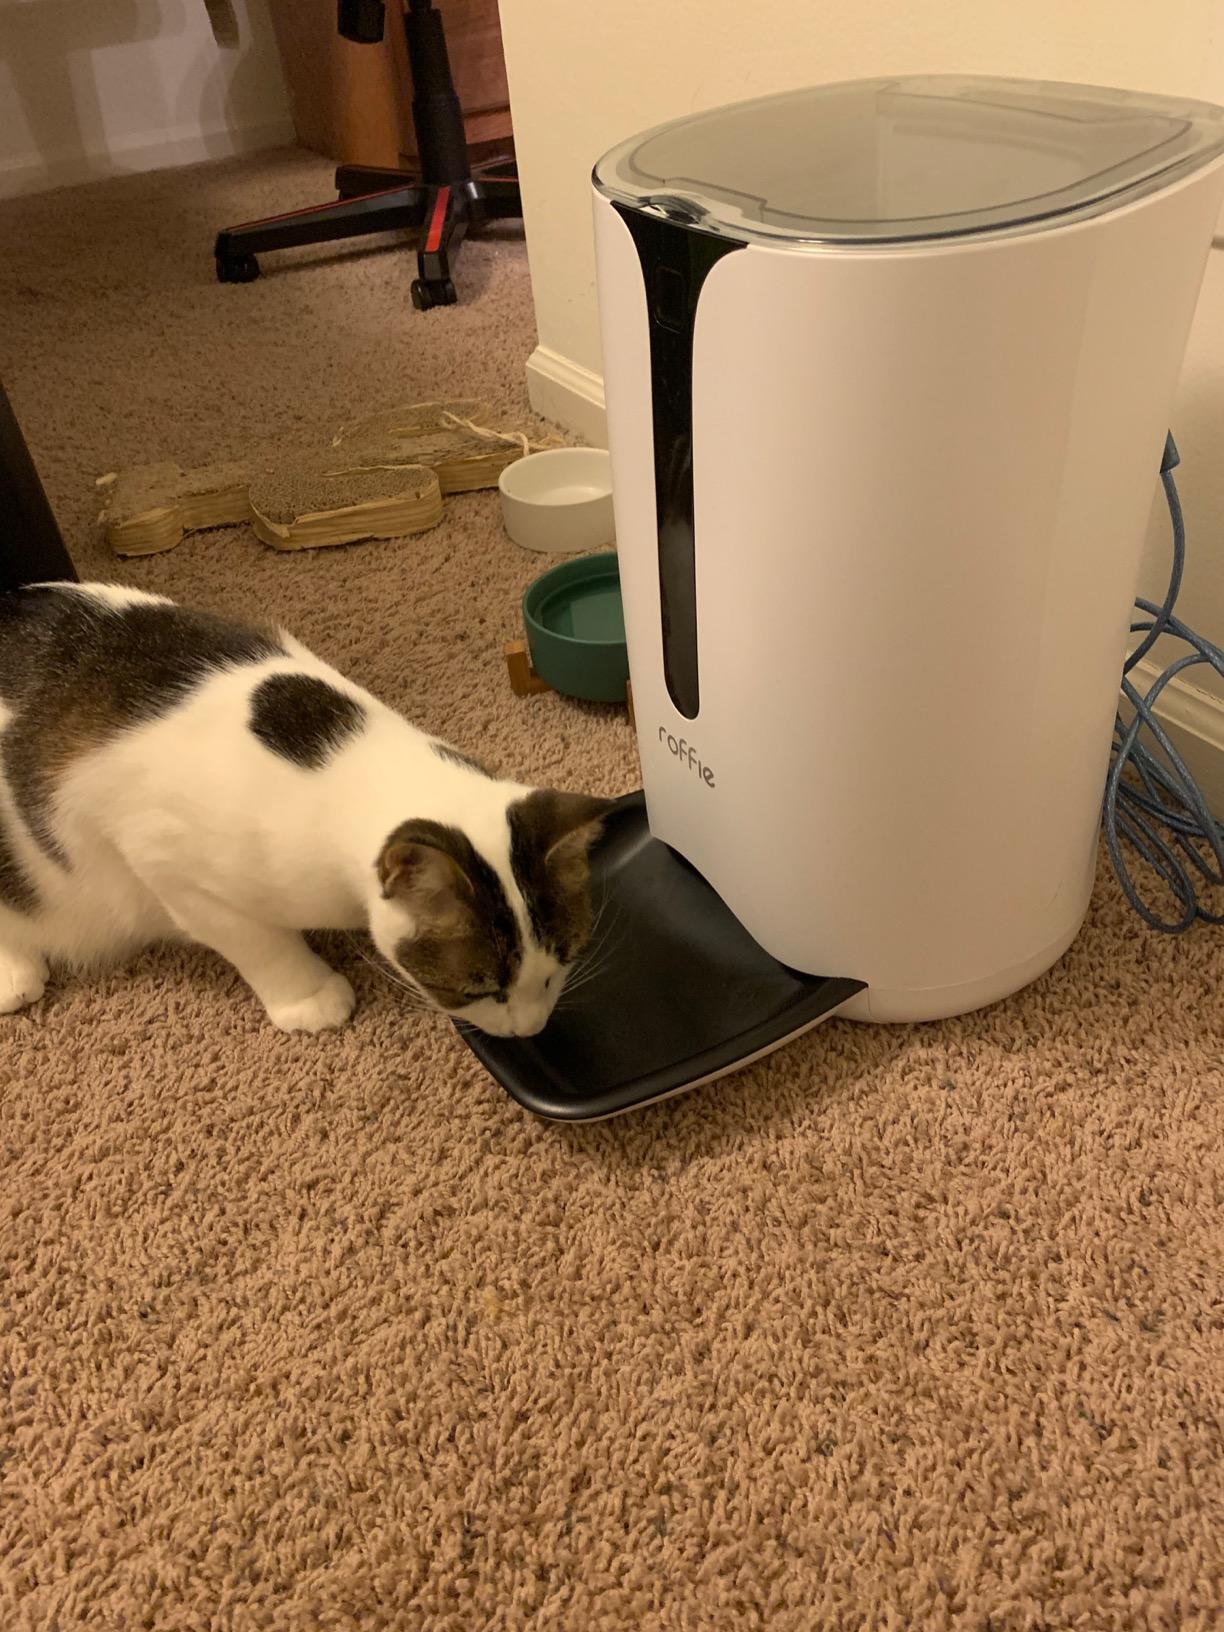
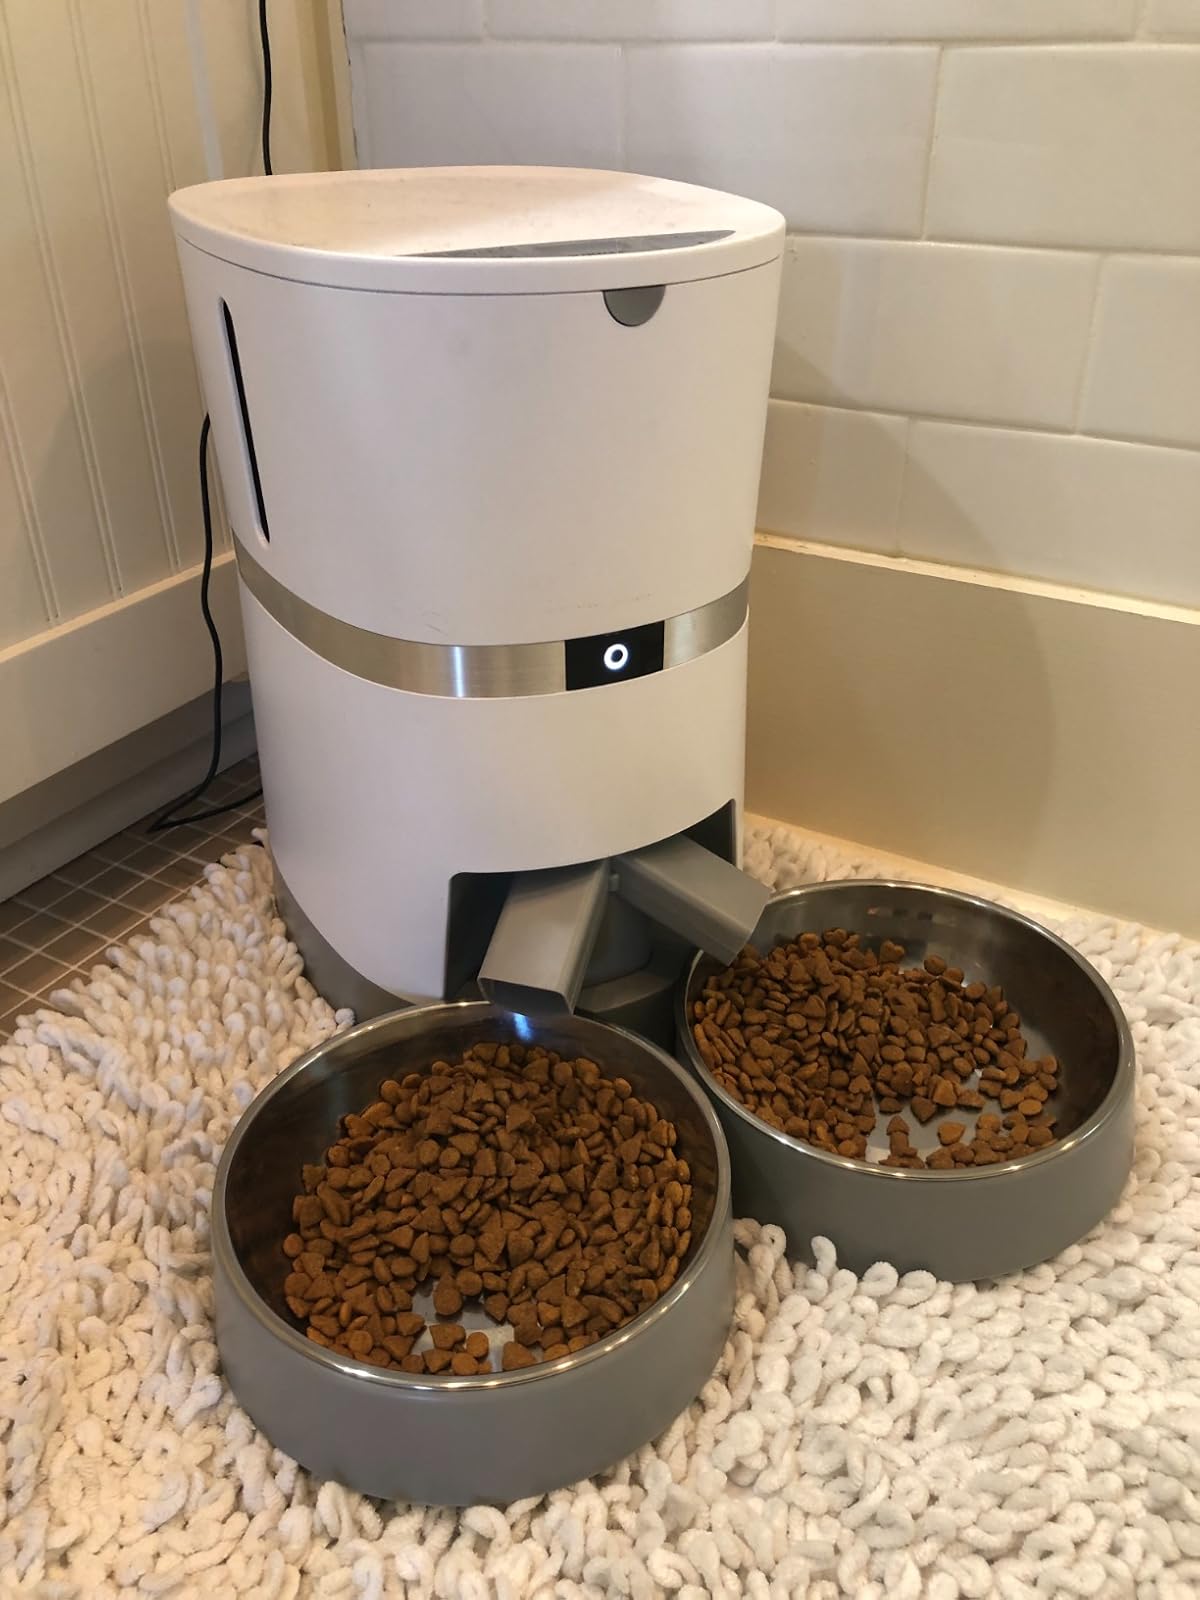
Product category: items_feeder
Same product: no